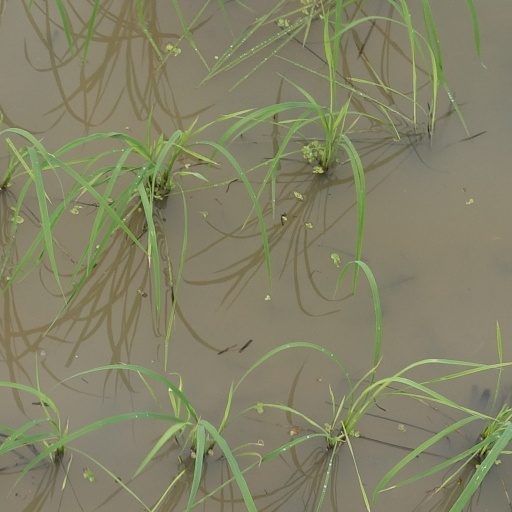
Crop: rice